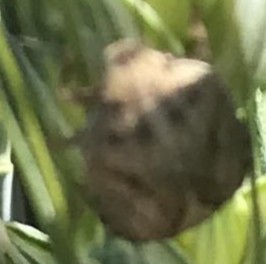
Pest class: stink_bug